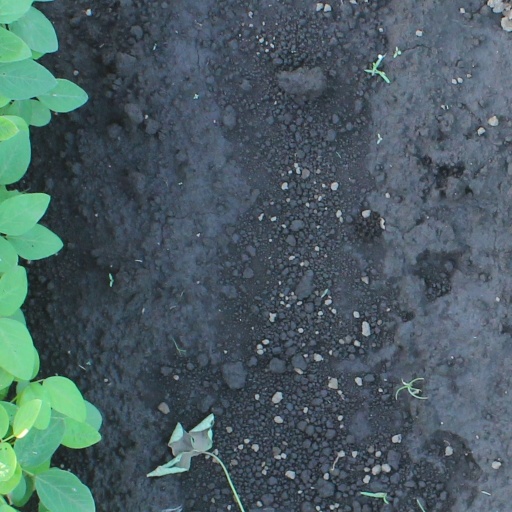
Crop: soybean